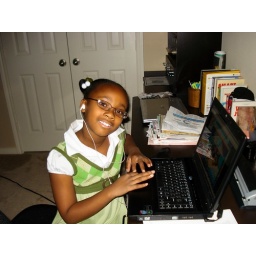
Nia in Maw Maw's home office in Texas (Summer 2008)